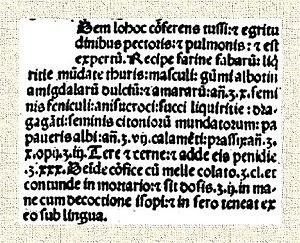
Mesue Opera medicinalia Ibn Māsawayh, Yaḥyā Abū, recette de Looch.
Le loukoum, ou rahat loukoum, est une confiserie d'origine turque ottomane, intégrée également dans les gastronomies traditionnelles balkaniques, maghrébines et moyen-orientales, c'est-à-dire dans l'ensemble des pays liés à l'Empire ottoman. Cette confiserie est faite d'une pâte à base d'amidon et de sucre, aromatisée, saupoudrée de sucre glace et parfois garnie de fruits secs, généralement des amandes, noisettes ou pistaches.
Le loch ou looch, désigne à l'origine une potion qu'on lèche, qu'on prend à petites gorgées.